Sky Airlines

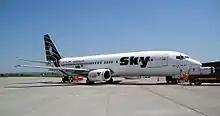
A Sky Airlines Boeing 737-400 at Friedrichshafen Airport (2005).

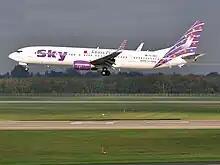
A Sky Airlines Boeing 737-900 at Düsseldorf Airport (2012).

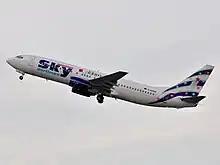
A Sky Airlines Boeing 737-800 at Düsseldorf Airport (2012).

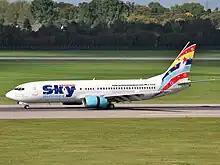
A Sky Airlines Boeing 737-800 at Düsseldorf Airport (2012).

As of February 2013, the Sky Airlines fleet consists of the following aircraft, which are all equipped with an all-economy class cabin layout: